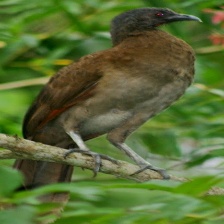
Species: GREY HEADED CHACHALACA
Scientific name: ORTALIS CINEREICEPS